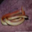
Label: snake